Lubumbashi

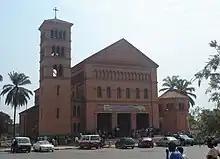
Saints Peter and Paul Cathedral

Miners in Élisabethville conducted a strike in December 1941 to protest the increasingly severe forced-labour regime that the Belgians imposed on the population because of the "war efforts". A rally in the Union Minière football stadium got out of hand. Police opened fire and numerous protesters were killed. In early 1944, the city was again in the grip of severe tensions and fear of violent protests, following a mutiny of the Force Publique (army) in Luluabourg.